Yankee Stadium

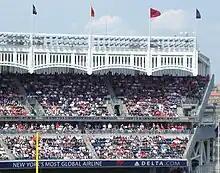
The iconic frieze that lined the roof of the original Yankee Stadium from 1923 to 1973 is replicated on the current stadium's roof.

Many design elements of the ballpark's interior are inspired by the original Yankee Stadium. The roof of the new facility features a replica of the frieze that was a trademark of the previous ballpark. In the original Yankee Stadium, a copper frieze originally lined the roof of the upper deck stands, but it was torn down during the 1974–75 renovations and replicated atop the wall beyond the bleachers. The new stadium replicates the frieze in its original location along the upper deck stands. Made of steel coated with zinc for rust protection, it is part of the support system for the cantilevers holding up the top deck and the lighting on the roof. The wall beyond the bleacher seats is "cut out" to reveal the subway trains as they pass by, like they were in the original facility. A manually operated auxiliary scoreboard was built into the left and right field fences, in the same locations it existed in the pre-renovation iteration of the original Yankee Stadium. They were removed in favor of digital advertising signage prior to the 2022 season.